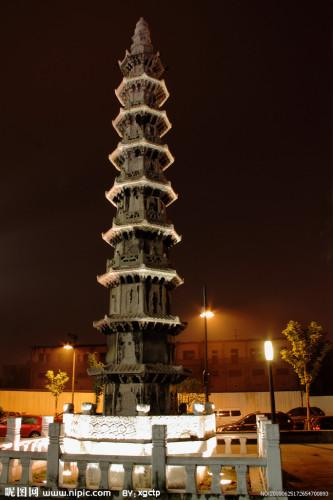
地标名称：香积寺东塔
所在城市：杭州市·拱墅区